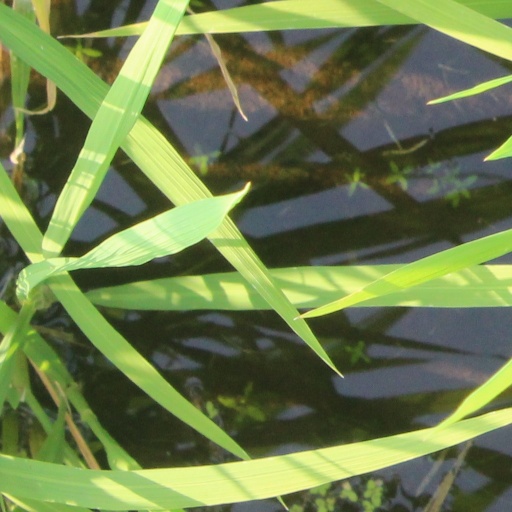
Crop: rice